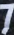
Number: 7